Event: Nepal Earthquake
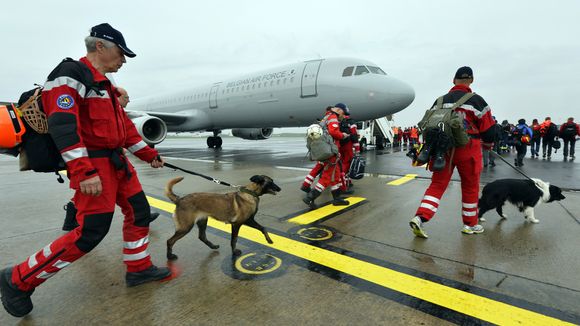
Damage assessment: no_damage